Octopus as food

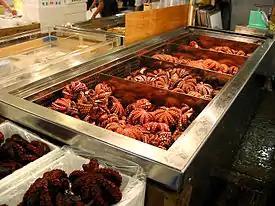
Octopus at Tsukiji fish market

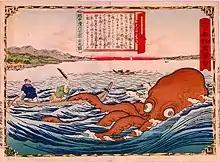
Fishermen hunting octopus

People of several cultures eat octopus. The arms and sometimes other body parts are prepared in various ways, often varying by species and/or geography.